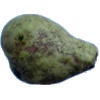
Label: pear_stone